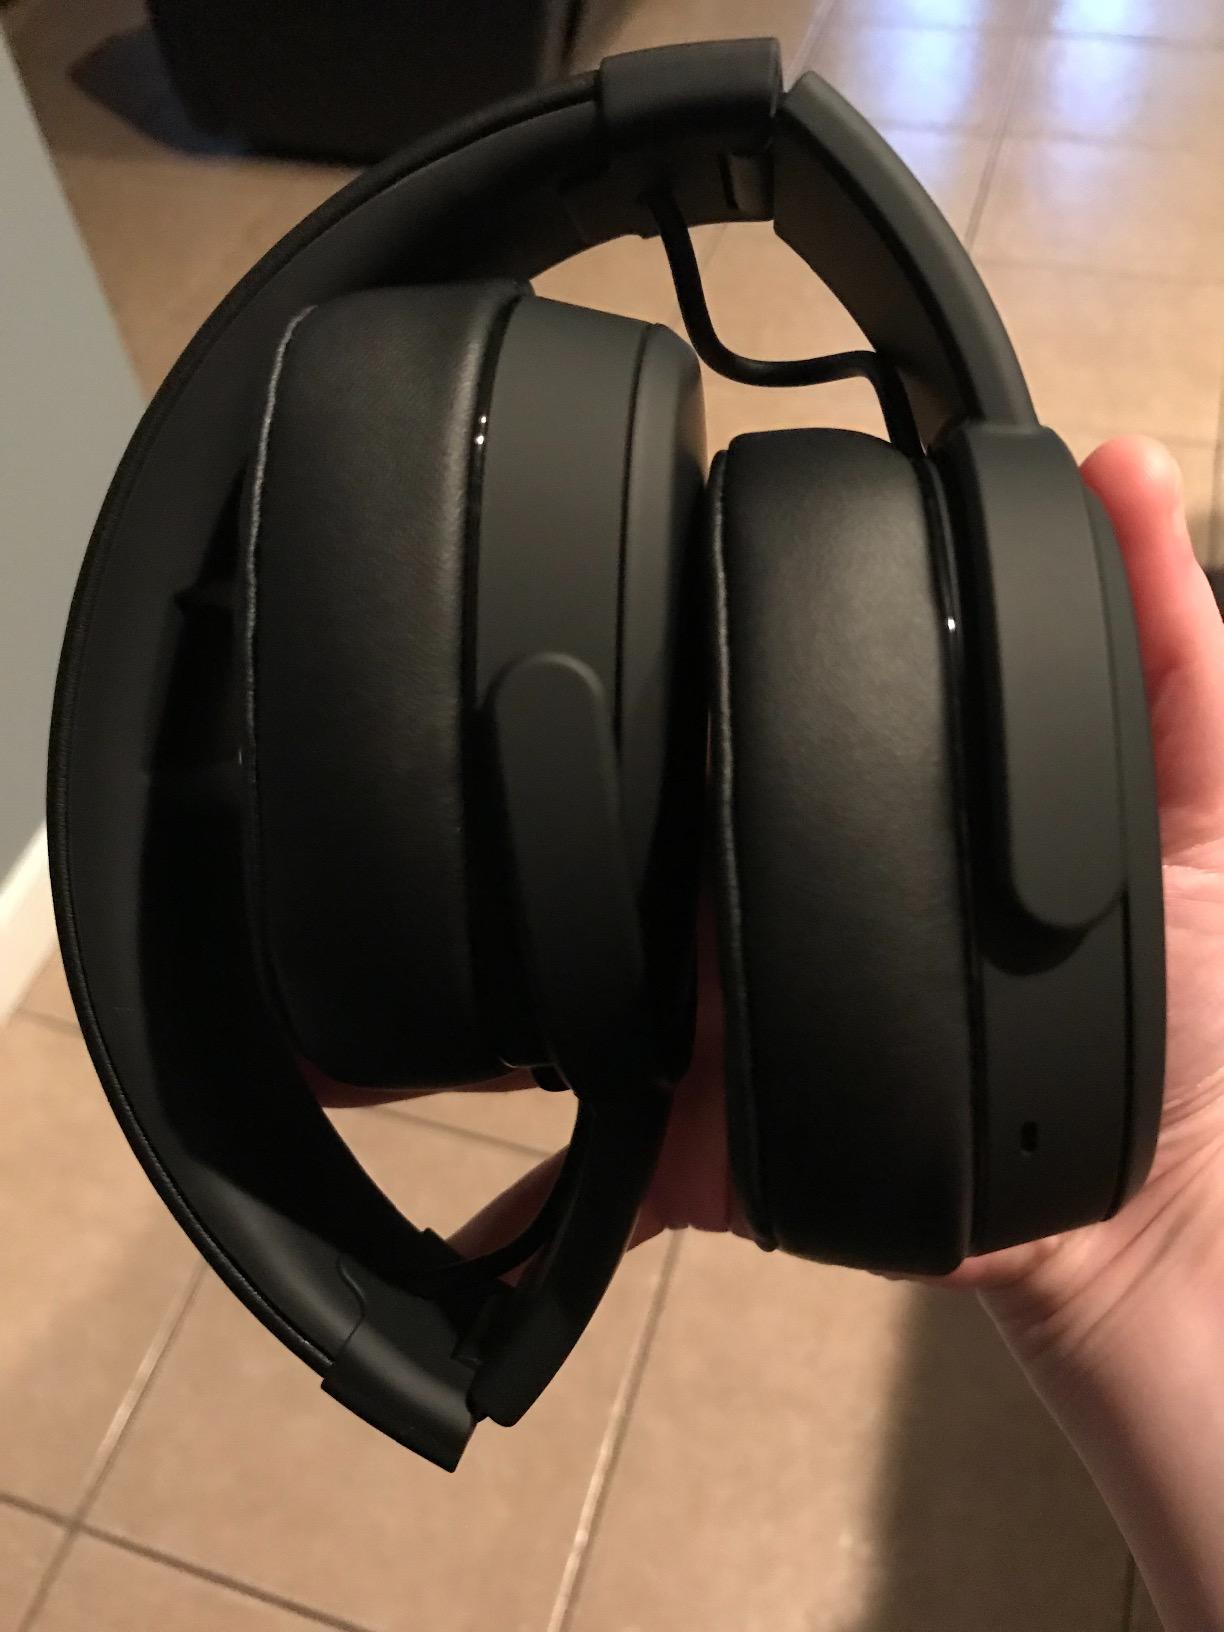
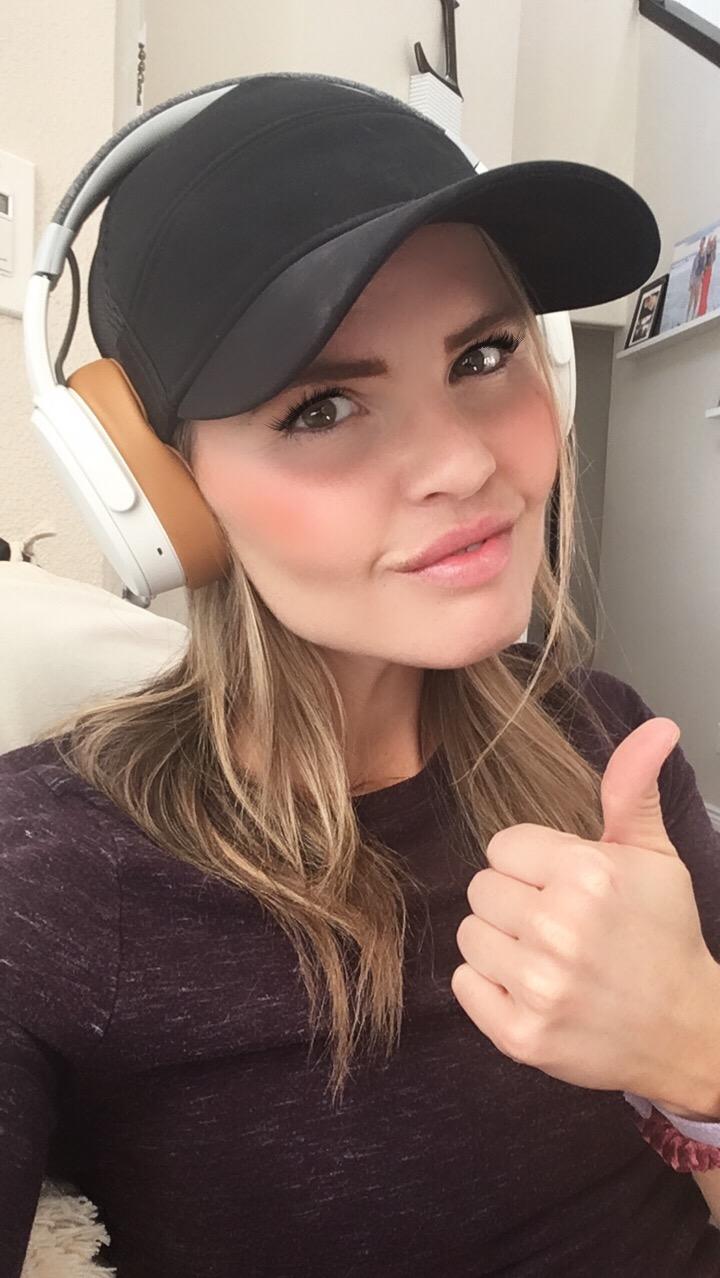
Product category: headphones
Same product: no